Gaze-contingency paradigm

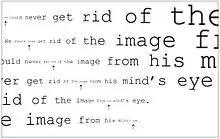
Parafoveal magnification paradigm: Graphical depiction of the parafoveal magnification paradigm (Miellet et al., 2009). The location of each fixation is indicated with an arrow and the corresponding display for that fixation is represented. Consecutive lines represent the chronological order of fixations.

In the language domain, this method has been successfully used in natural reading. The study of eye movements in reading allowed researchers to map out the perceptual span (moving window paradigm), the nature of the extrafoveal information extracted during a fixation, for instance orthographic and phonological information (boundary paradigm) or the relative influence of attention versus visual acuity drop-off in the perceptual span (parafoveal magnification paradigm).